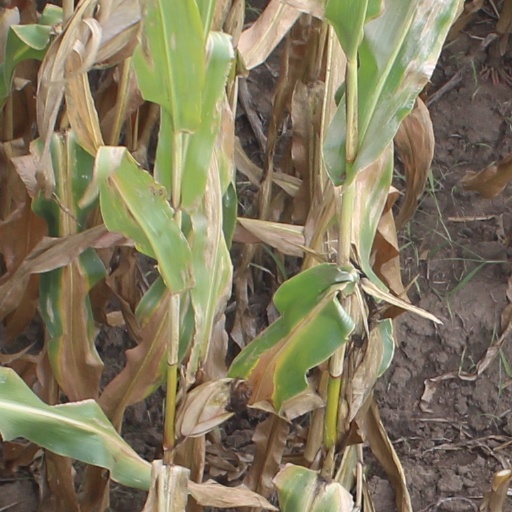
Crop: maize; corn